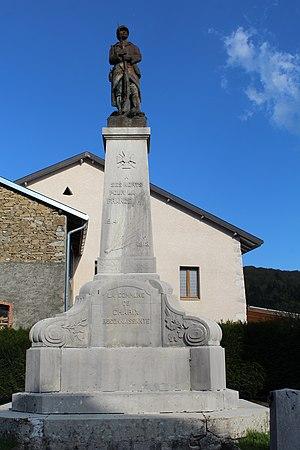
Monument aux morts de Charix.
Charix est une commune française, située dans le département de l'Ain en région Auvergne-Rhône-Alpes, à proximité du lac de Sylans et du Lac Genin. La commune voisine de Plagne fut créée en 1845, par démembrement des communes de Charix et de Saint-Germain-de-Joux. La commune est en grande partie, constituée de forêts.